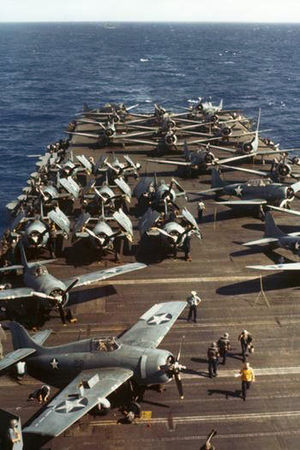
Grumman F4F Wildcat / Versioner / Den amerikanske flåde / F4F-4
Grumman F4F-4 Wildcats på USS Wasp, 1942
Grumman F4F Wildcat var et amerikansk hangarskibsbaseret jagerfly, som gjorde tjeneste i såvel United States Navy og det britiske Royal Navy fra 1940. Flyet blev først anvendt i kamp af briterne i Europa, og Wildcat var det eneste effektive jagerfly, som var til rådighed for den amerikanske flåde og marinekorps i Stillehavet i begyndelsen af 2. verdenskrig i 1941 og 1942. Med en topfart på 509 km/t blev Wildcat overgået af den hurtigere og mere manøvredygtige 530 km/t hurtige Mitsubishi A6M Zero, men den var robust og med taktikker såsom Thach fletningen opnåede den en den sejrsrate på 5,9:1 i 1942 og på 6,9:1 i hele krigen. Flyet blev fremstillet af producenten Grumman.